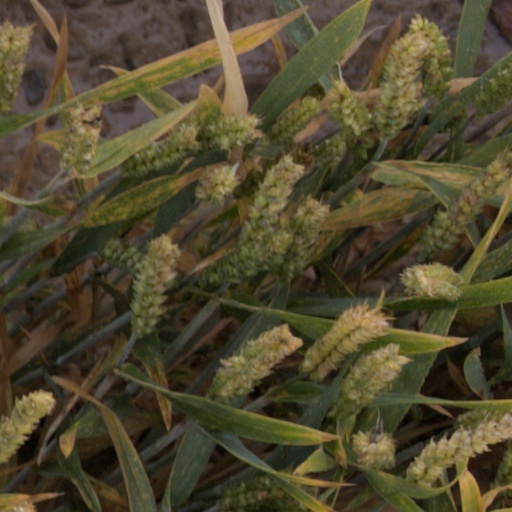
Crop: wheat